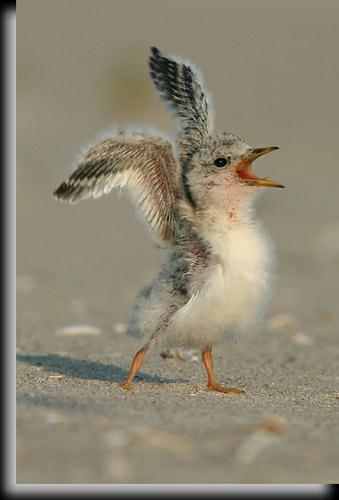
A photo of a least tern